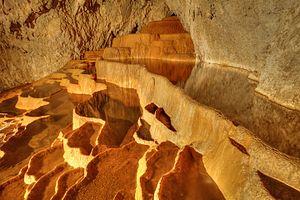
Sirogojno est un village de Serbie situé dans la municipalité de Čajetina, district de Zlatibor. Au recensement de 2011, il comptait 634 habitants.
Wiki Loves Earth, littéralement « Wiki aime la Terre », est un concours photographique international se tenant annuellement en mai, dont l'objectif est de mettre en valeur le patrimoine naturel. Depuis sa création en 2013 en Ukraine, l’événement encourage les gens à prendre des photos sur le thème du patrimoine naturel, puis de les téléverser sur la médiathèque Wikimedia Commons.